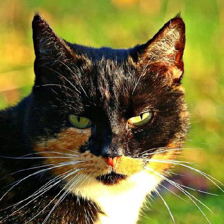
Label: animals